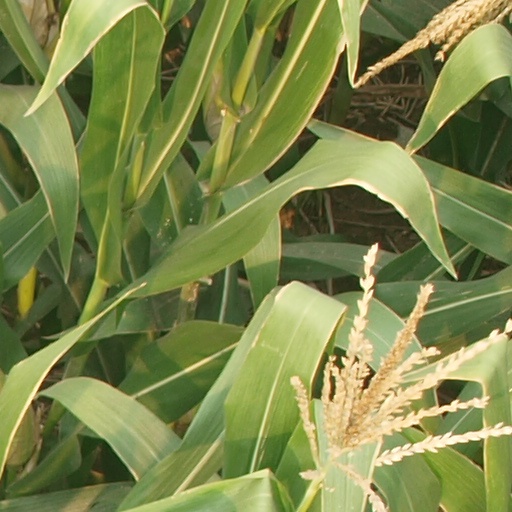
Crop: maize; corn